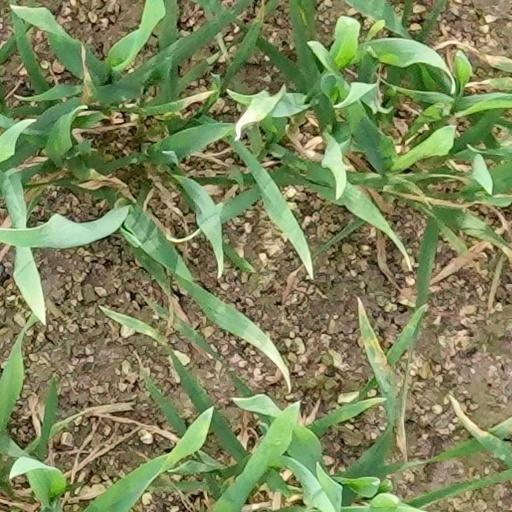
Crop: wheat